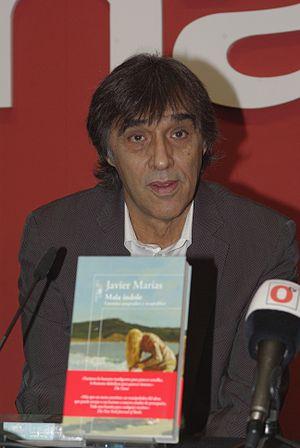
Agustín Díaz Yanes est un réalisateur et scénariste espagnol, né en 1950 à Madrid.